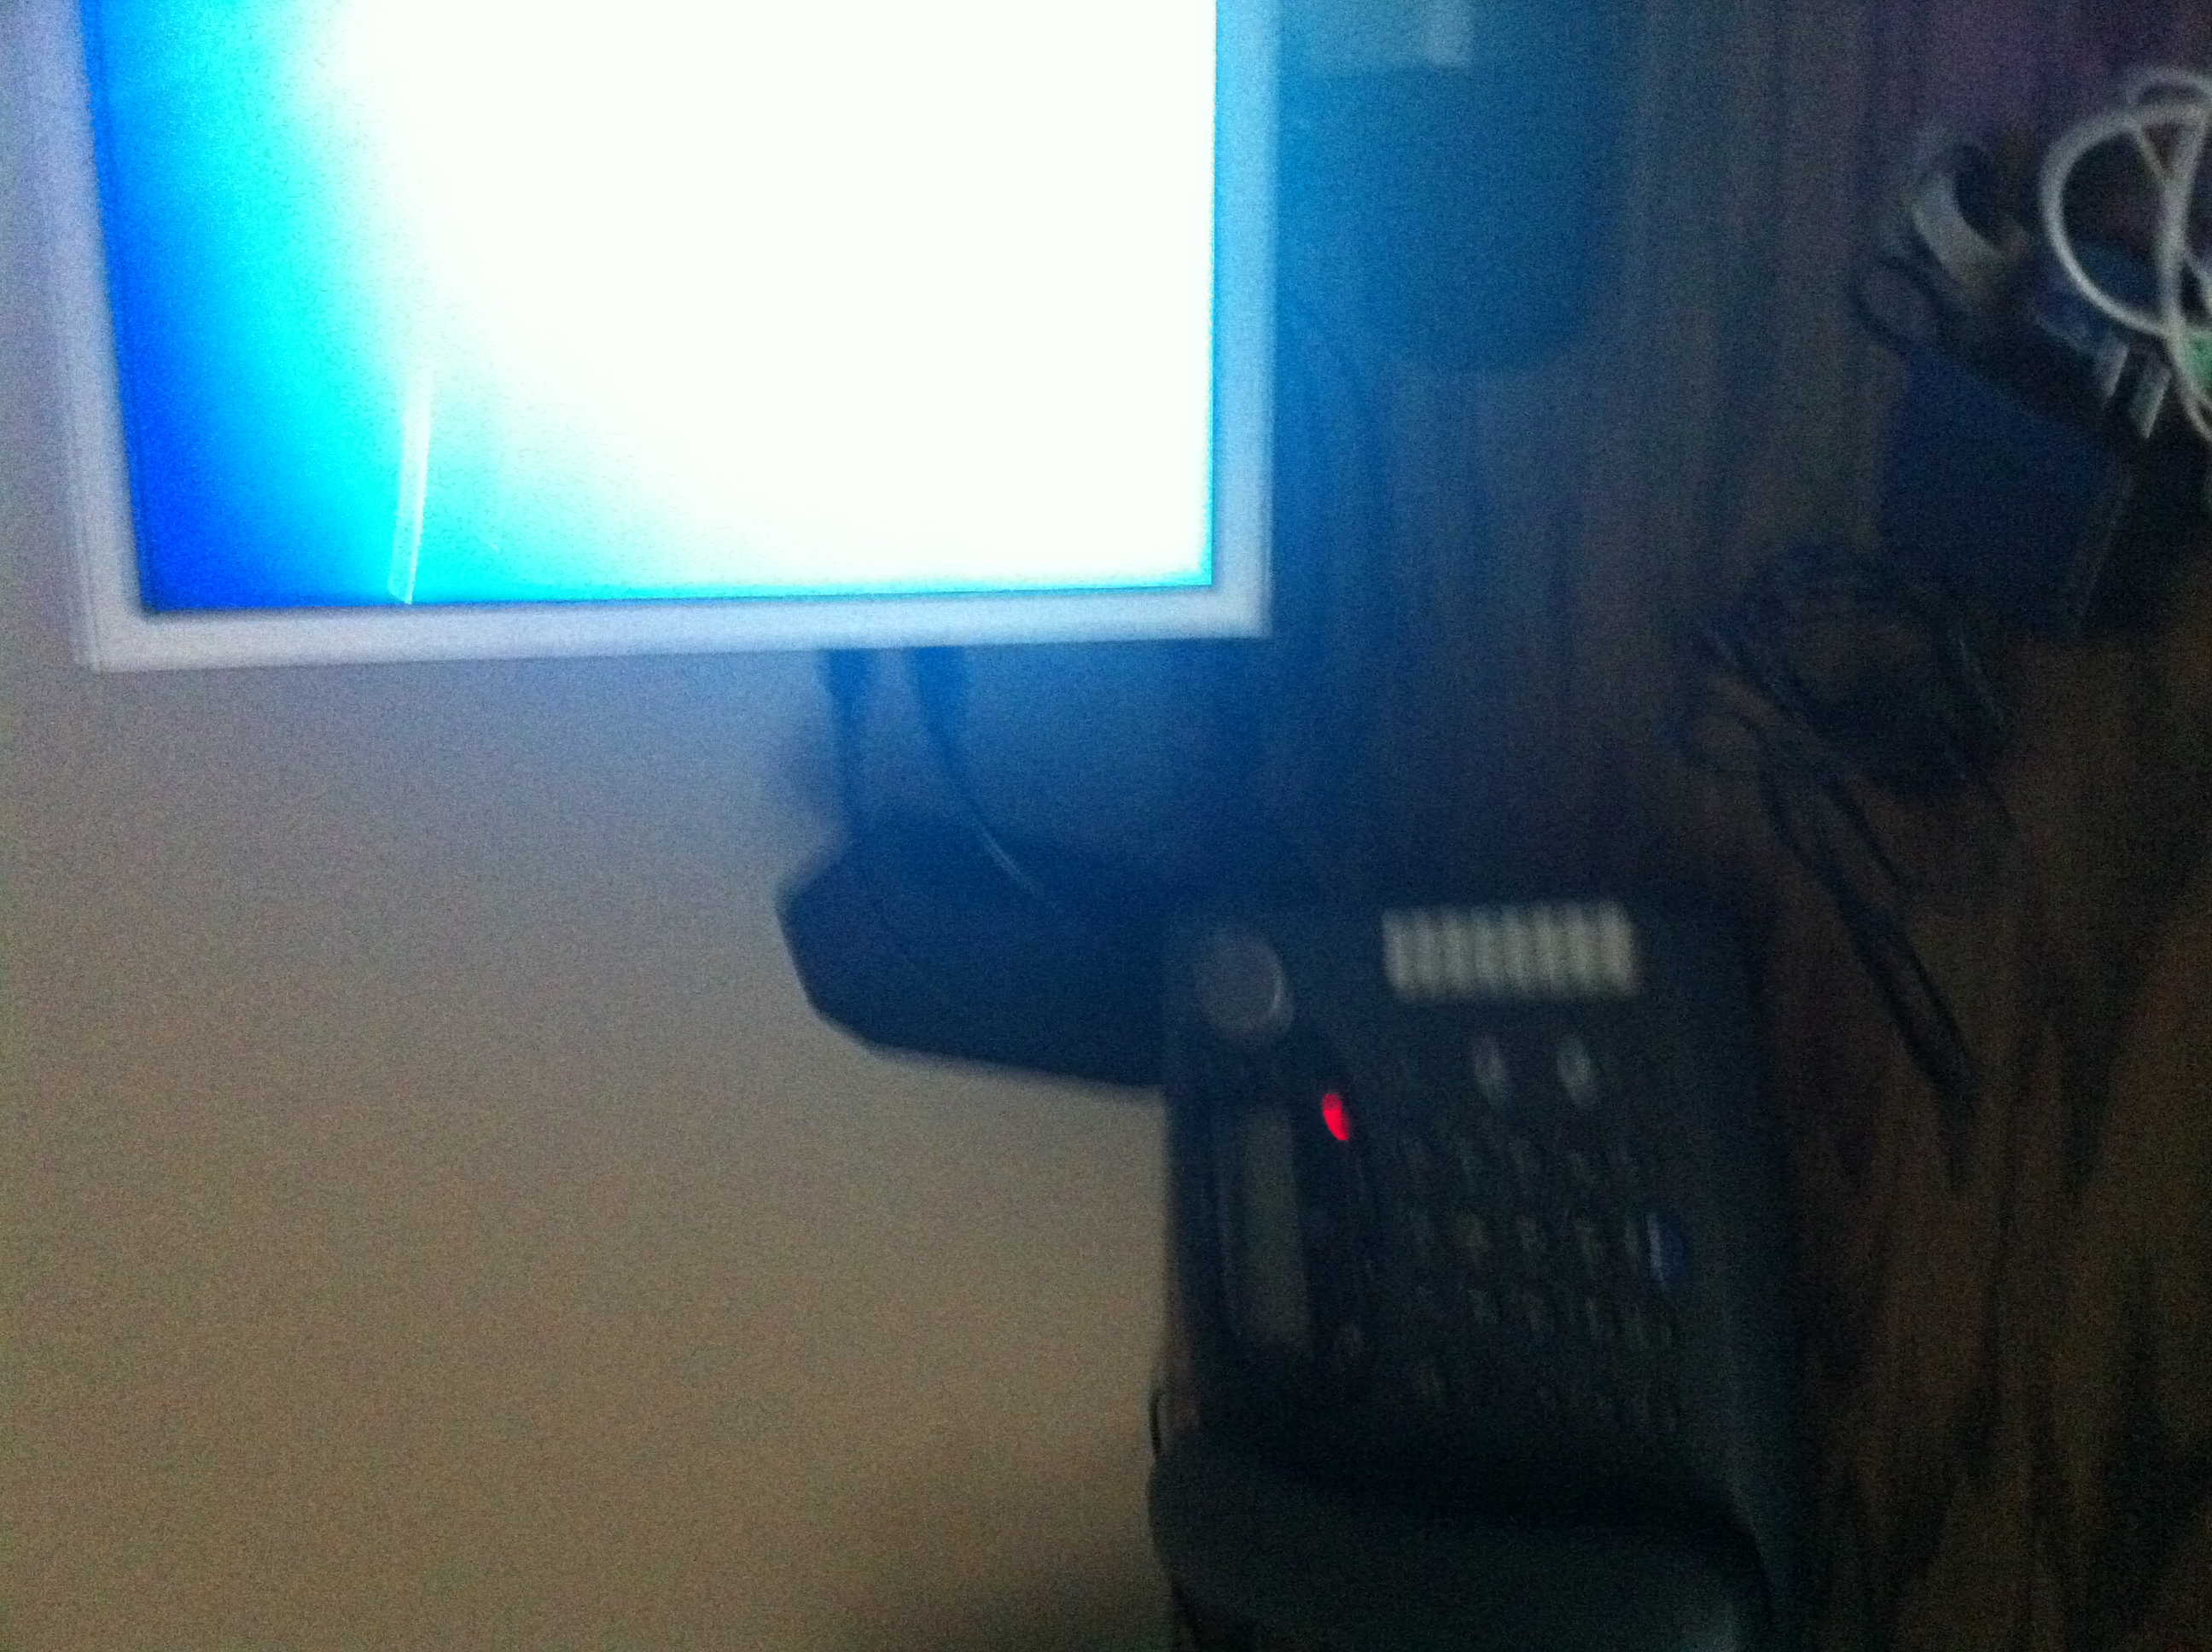Question: am i still at the log in screen or did i make it to the desktop
Answer: unanswerable